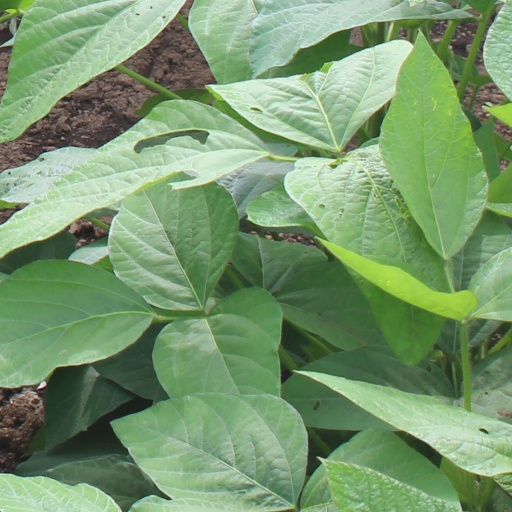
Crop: soybean